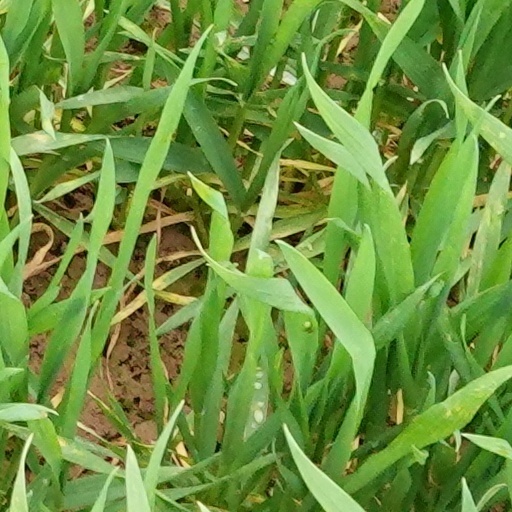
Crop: wheat